Kennedy Space Center

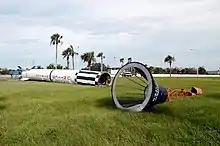
A Mercury Redstone rocket on display at Gate 3 was toppled by Hurricane Frances on September 7, 2004.

The Kennedy Space Center Visitor Complex, operated by Delaware North since 1995, has a variety of exhibits, artifacts, displays and attractions on the history and future of human and robotic spaceflight. Bus tours of KSC originate from here. The complex also includes the separate Apollo/Saturn V Center, north of the VAB and the United States Astronaut Hall of Fame, six miles west near Titusville. There were 1.5 million visitors in 2009. It had some 700 employees.